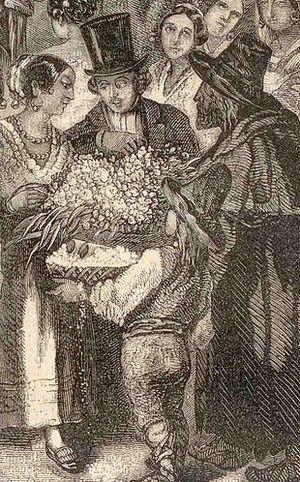
Détail d'une illustration du Carnaval de Rome
Les confettis sont des projectiles inoffensifs et festifs qu'on lance au moment de certaines fêtes et tout particulièrement durant le carnaval.